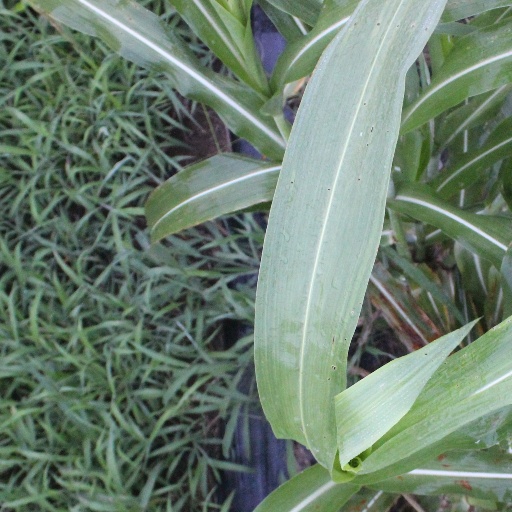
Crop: sorghum